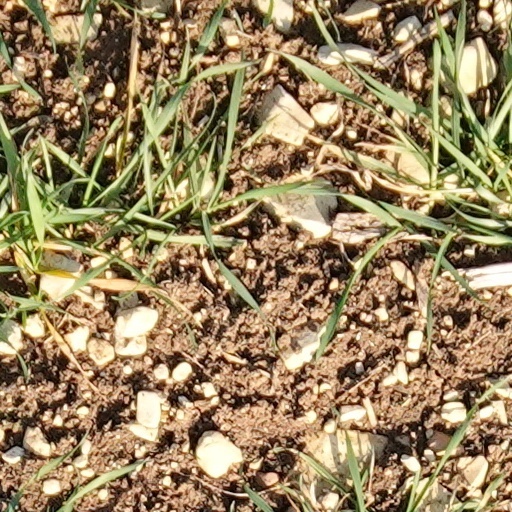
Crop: wheat